Whittier Narrows Dam

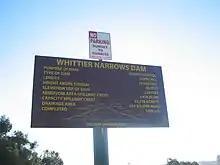
Whittier Narrows Dam Sign

Whittier Narrows Dam is a 56-foot (17 m) tall earth dam on the San Gabriel River and the smaller, parallel Rio Hondo. The dam is located, as the name implies, at the Whittier Narrows. It provides water conservation storage and is also the central element of the Los Angeles County Drainage Area (LACDA) flood control system. Its reservoir has a capacity of .